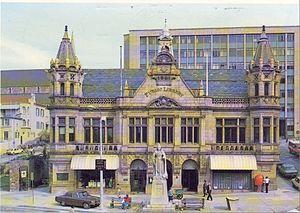
La statue de la Reine Victoria située devant la bibliothèque municipale au centre de la Port Elizabeth, Cap-Oriental en Afrique du Sud, rend hommage depuis 1903 à la Reine Victoria. Elle a été réalisée par le sculpteur britannique Edward Roscoe Mullins.